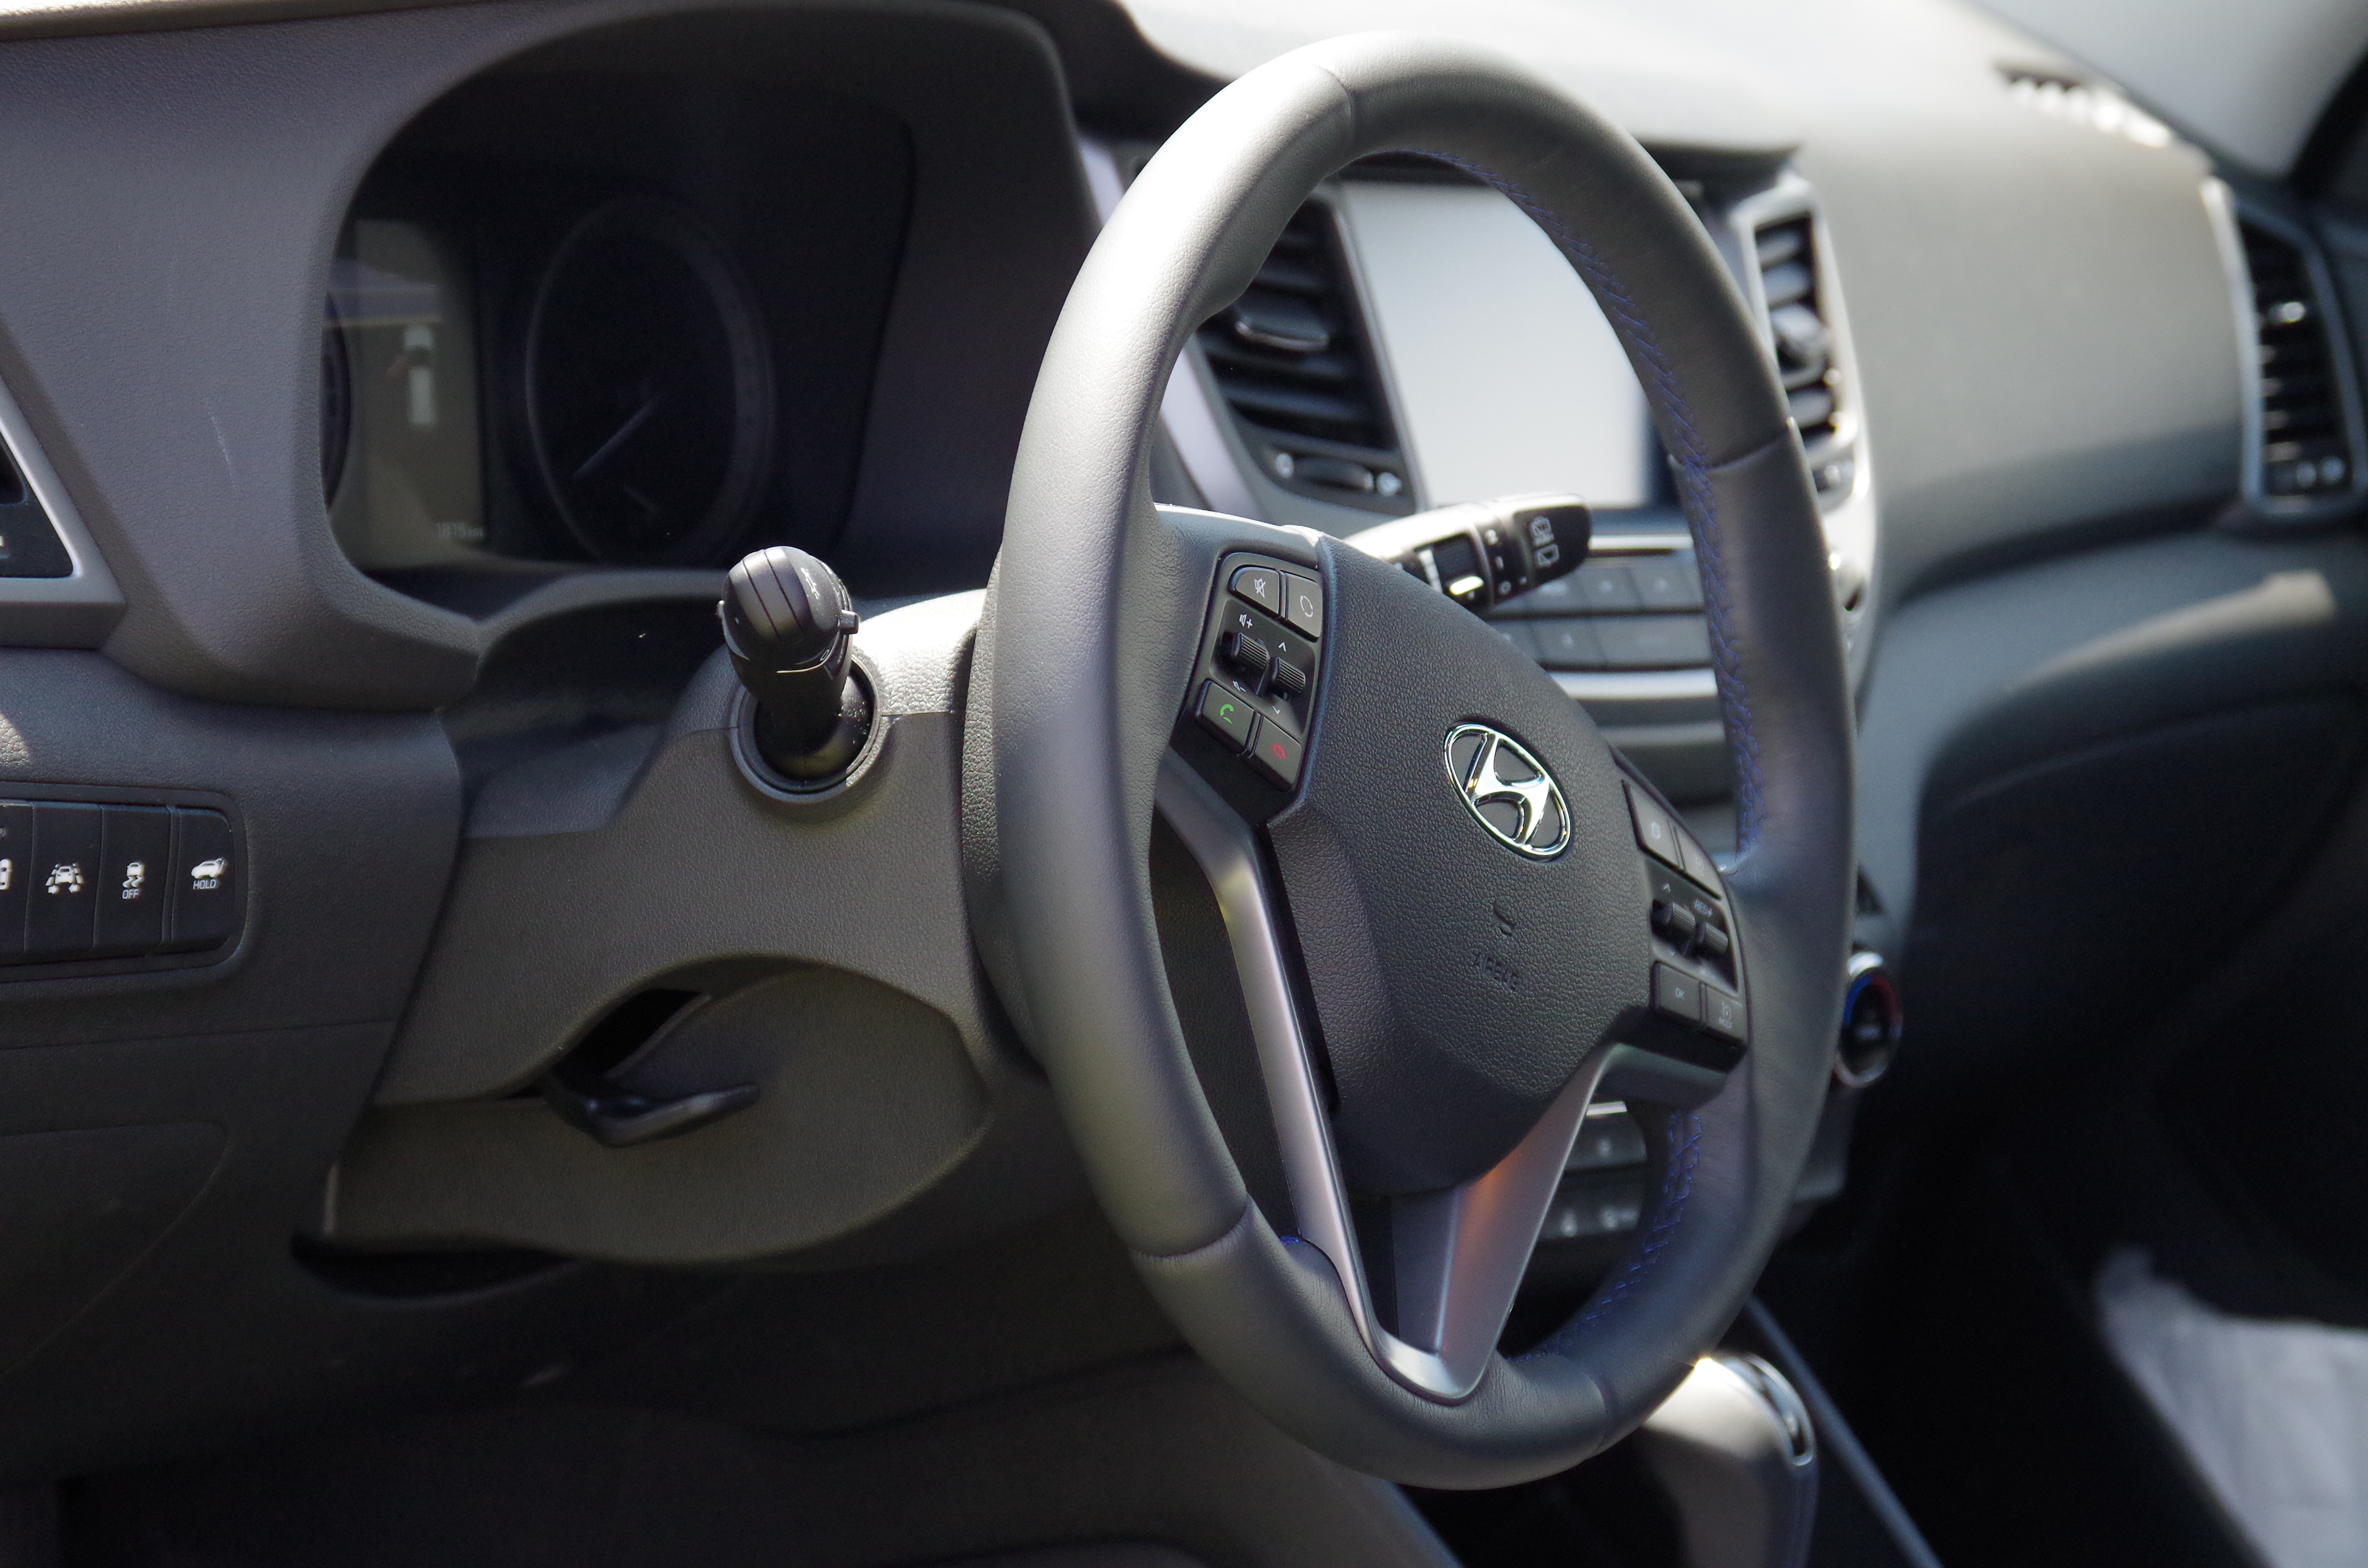
car, interior, vehicle, steering wheel, rim, sedan, hyundai, sport utility vehicle, land vehicle, automobile make, automotive exterior, compact car, mid size car, crossover suv